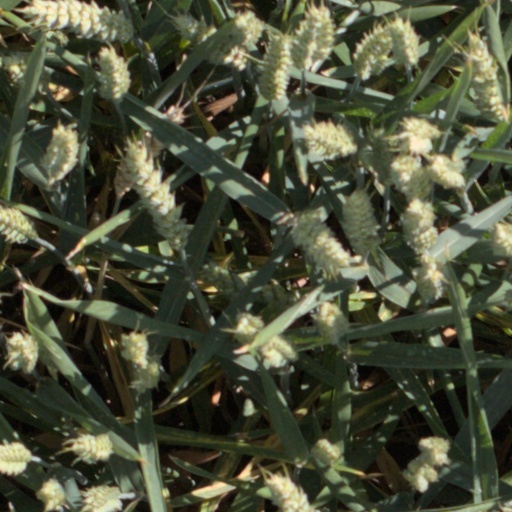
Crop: wheat